Richard Parncutt

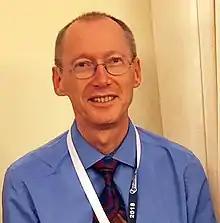
Parncutt in 2018

Richard Parncutt (born 24 October 1957 in Melbourne) is an Australian-born academic. He has been professor of systematic musicology at Karl Franzens University Graz in Austria since 1998.